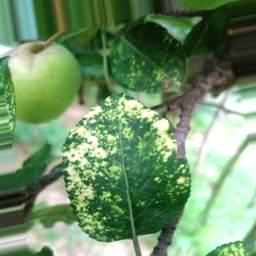
Label: Apple_Mosaic